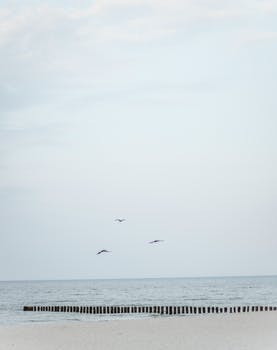
Label: No Watermark